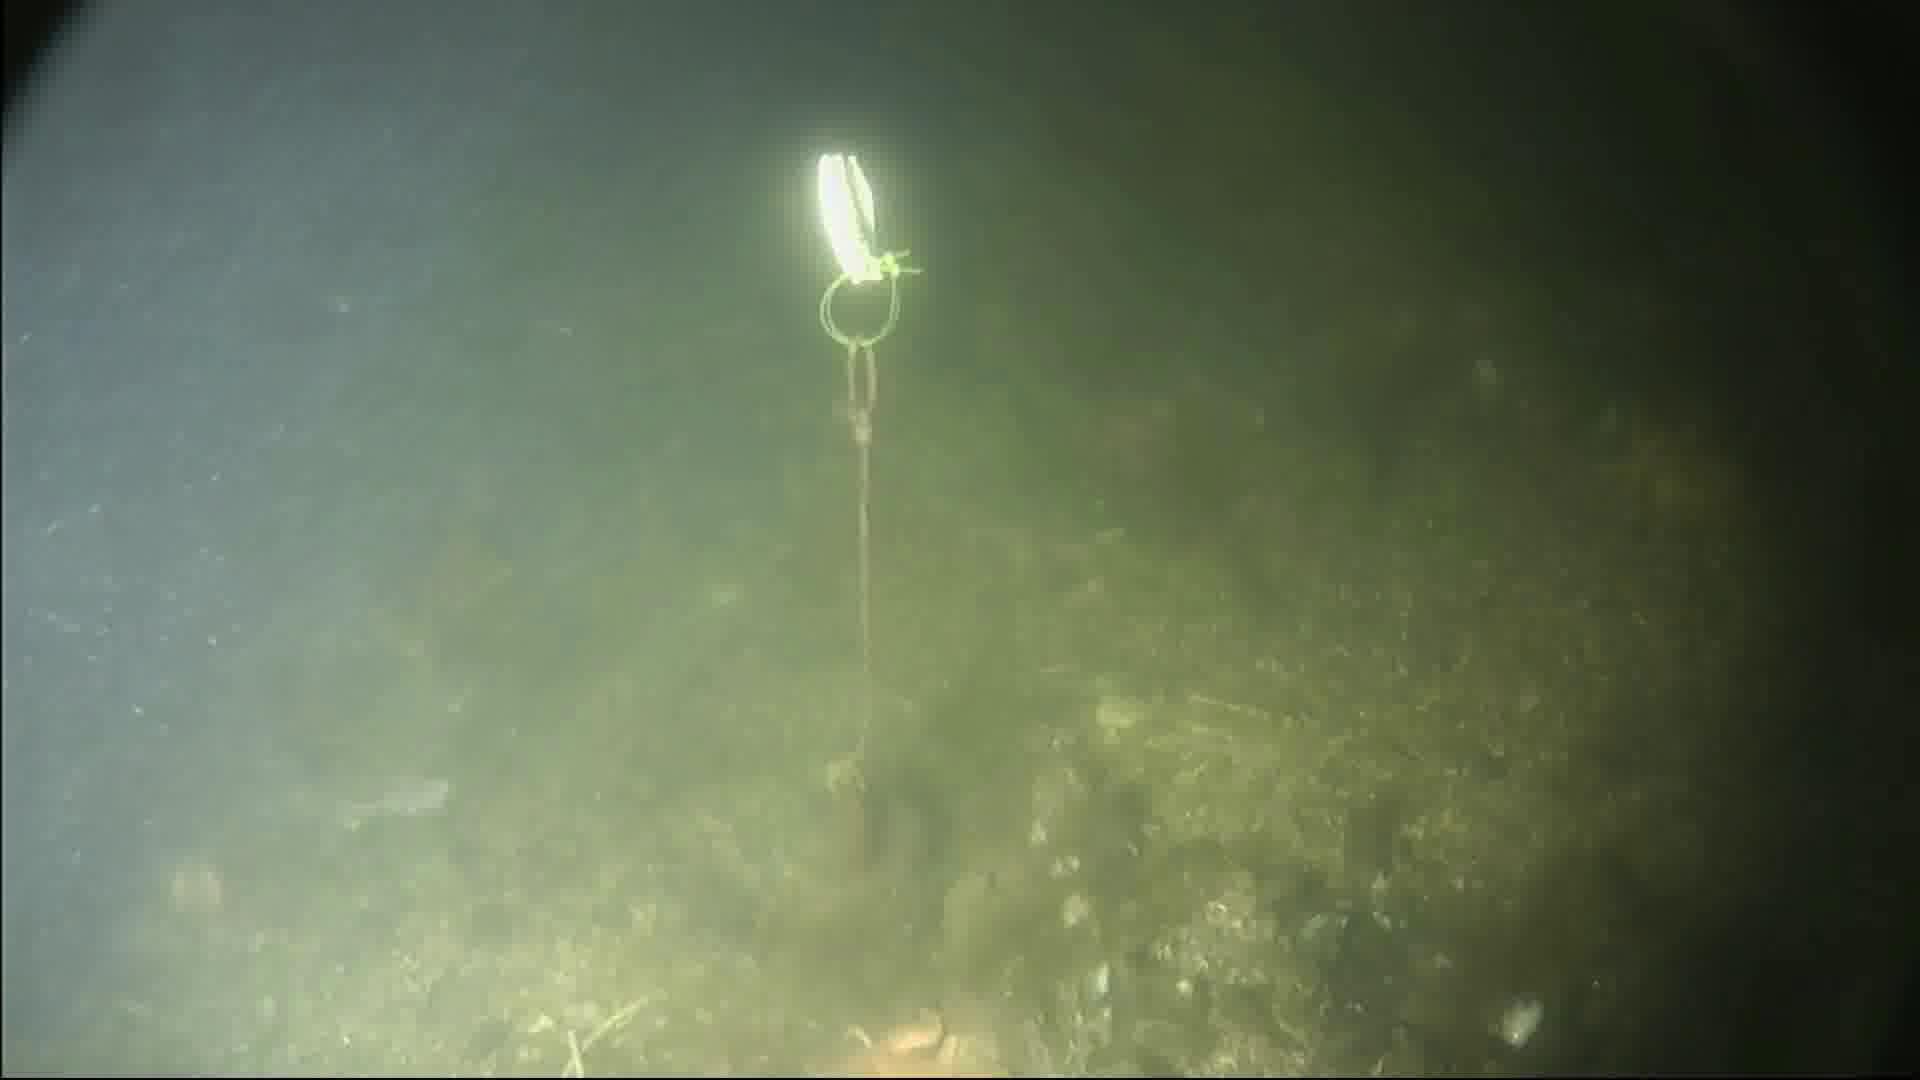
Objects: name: starfish
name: shrimp